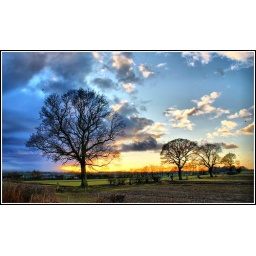
Bare trees in bare fields lit up by the last rays of Sun of the day..